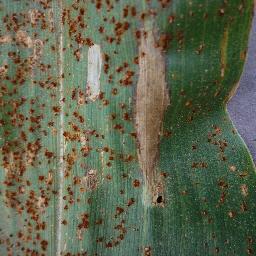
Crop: corn
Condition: (maize)_northern_blight